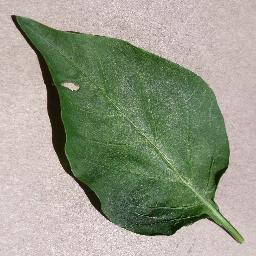
Label: Pepper,_bell___healthy